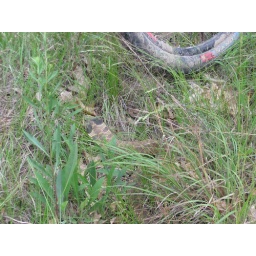
Missed this guy hiding in the grass when parking my bike for a break. He was not happy.